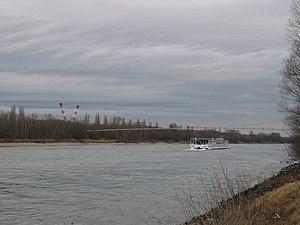
Cette liste contient les ponts présents sur le Danube.